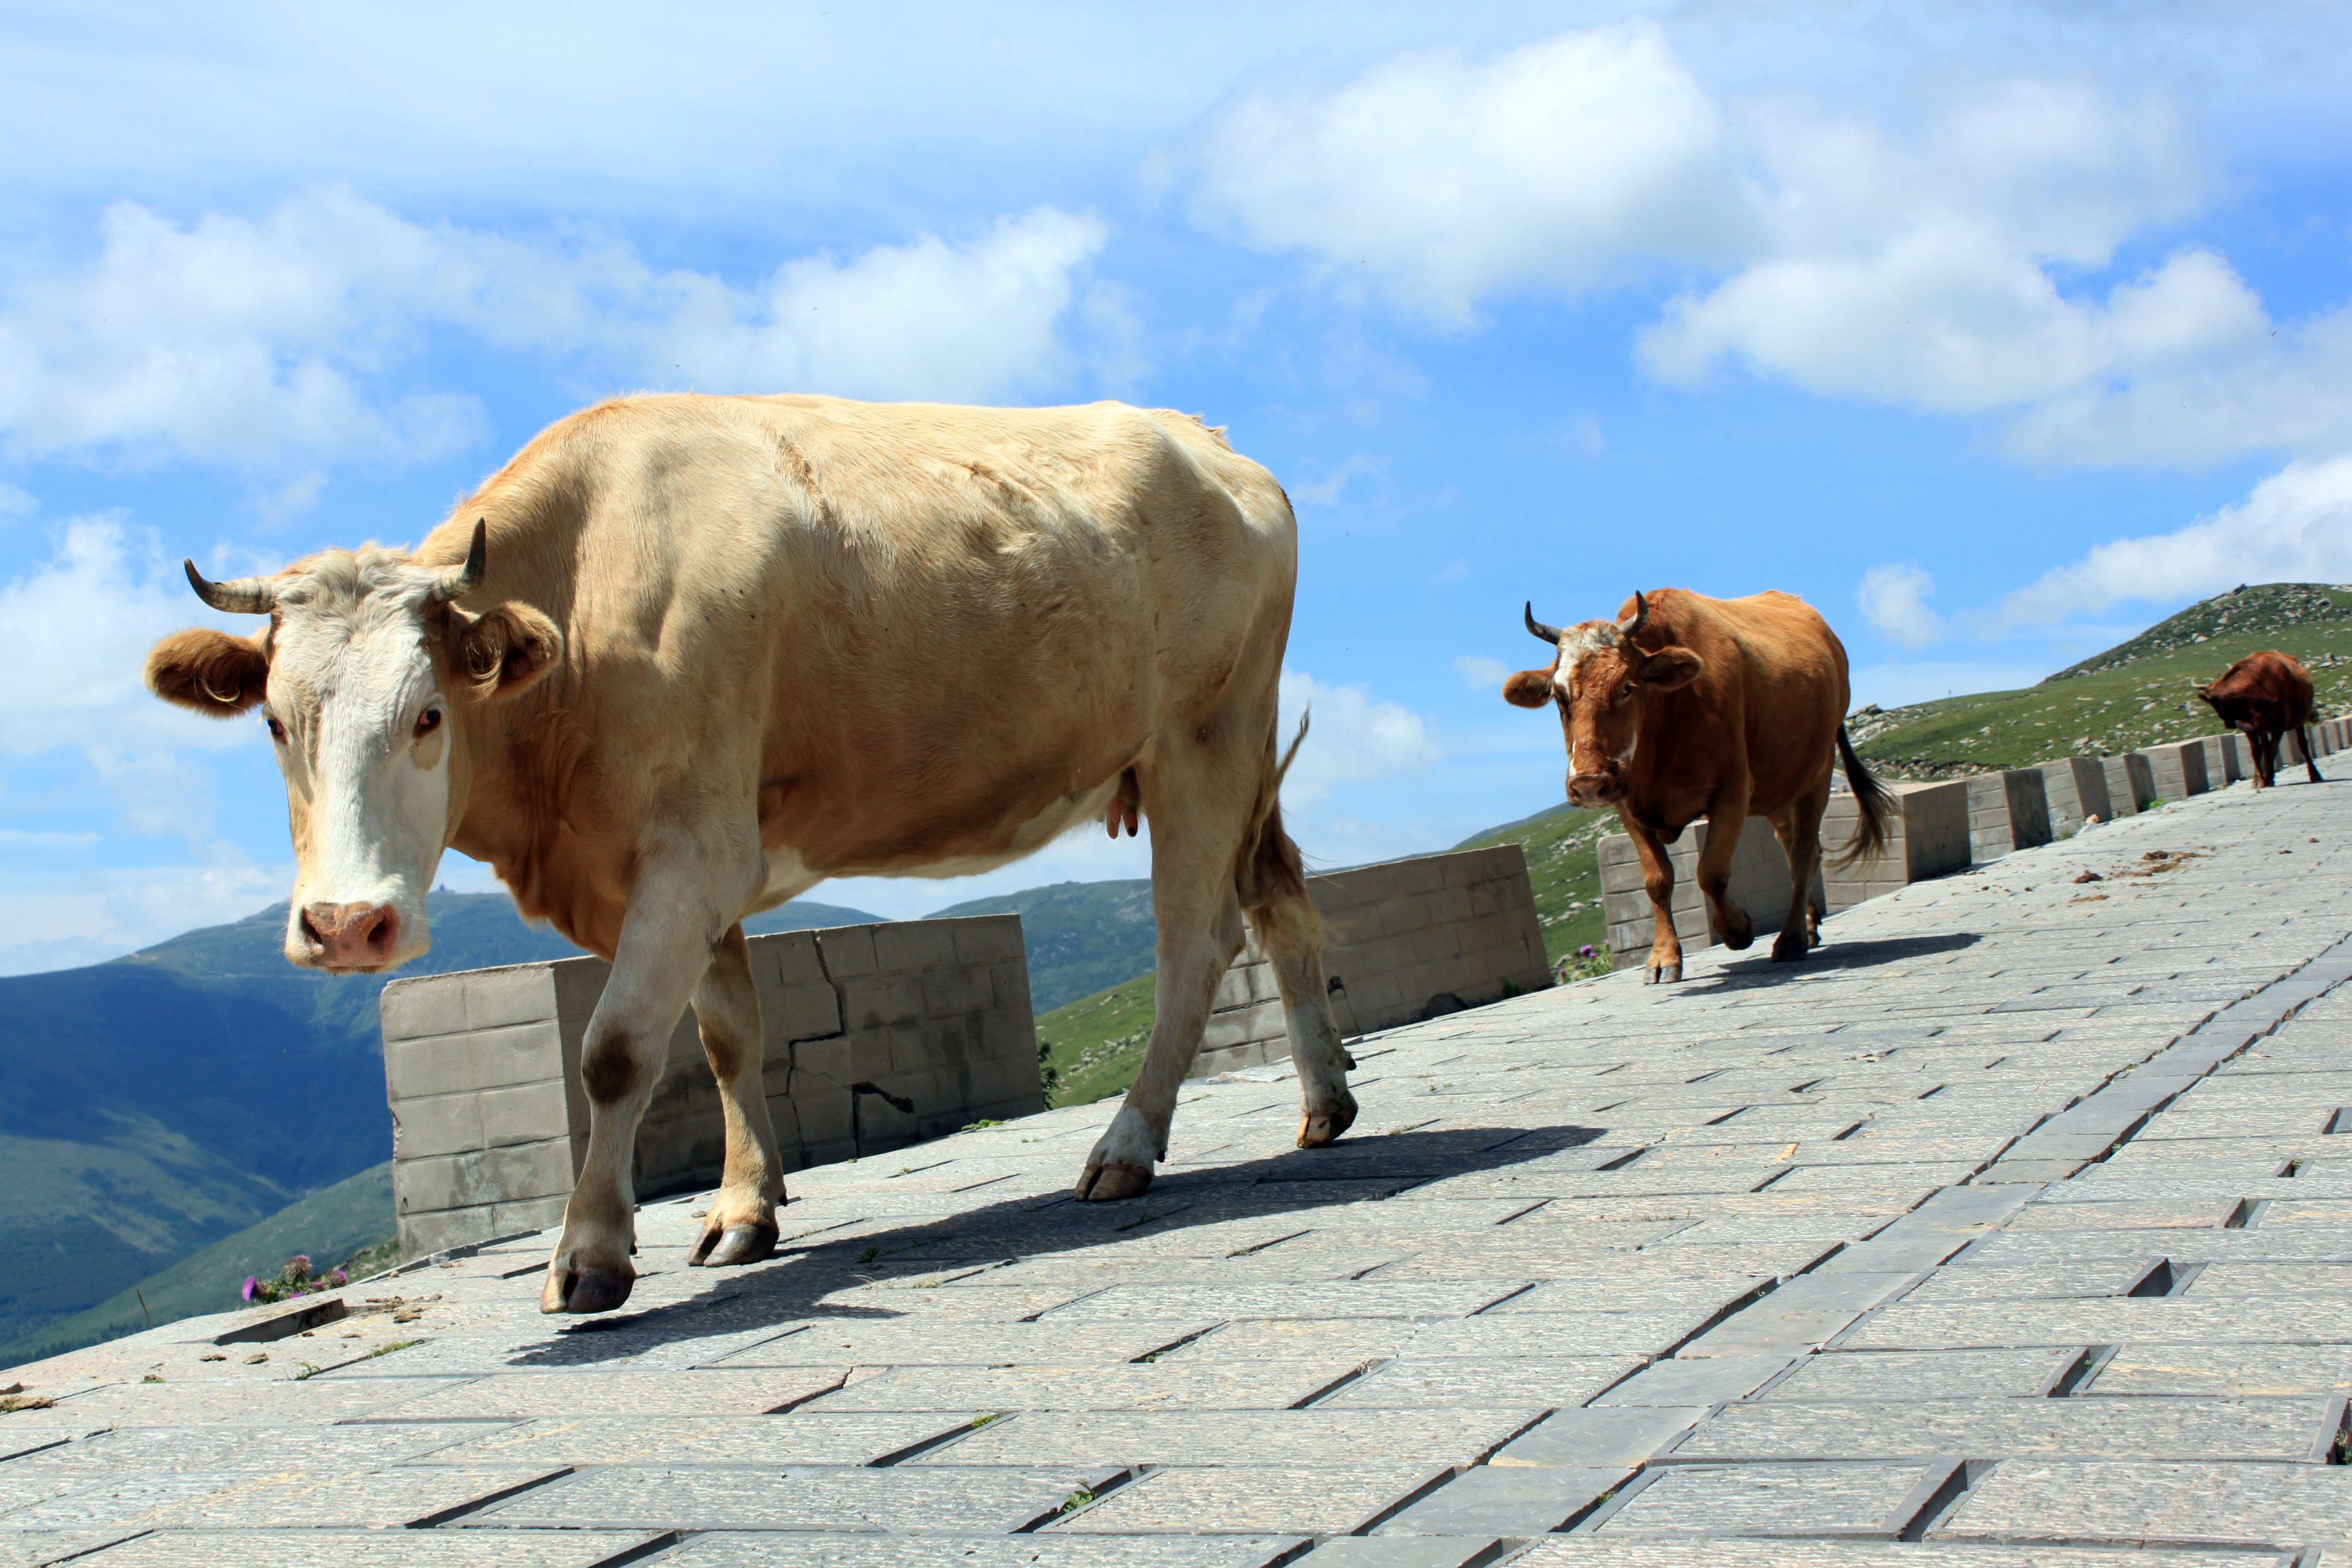
field, farm, animal, cow, herd, pasture, grazing, mammal, stroll, bull, ox, rural area, dairy cow, cattle like mammal